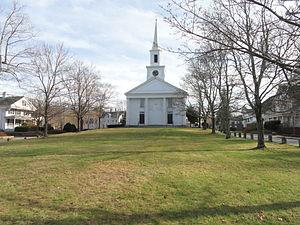
La ville de Douglas est située dans le comté de Worcester, dans l’État du Massachusetts, aux États-Unis. Sa population s’élevait à 8 471 habitants lors du recensement de 2010.